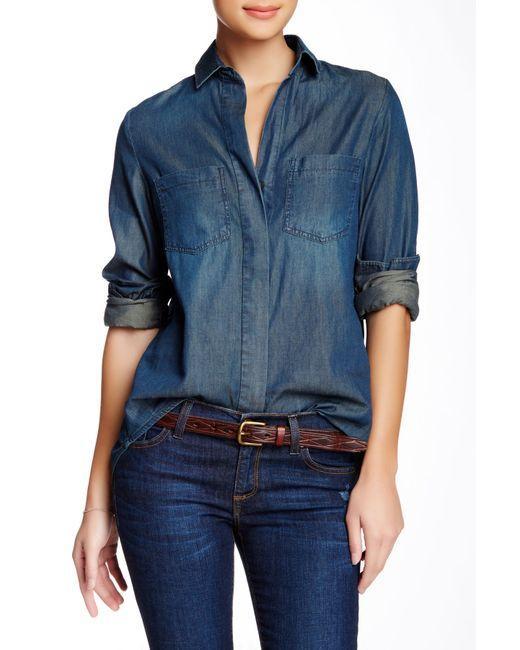
Damen blaues Denim lässiges Knopfhemd